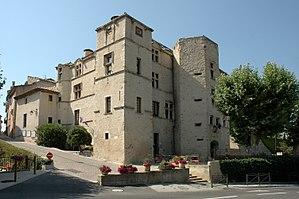
Château de Château-Arnoux
Cet article dresse une liste par ordre de mandat des maires de Château-Arnoux-Saint-Auban.